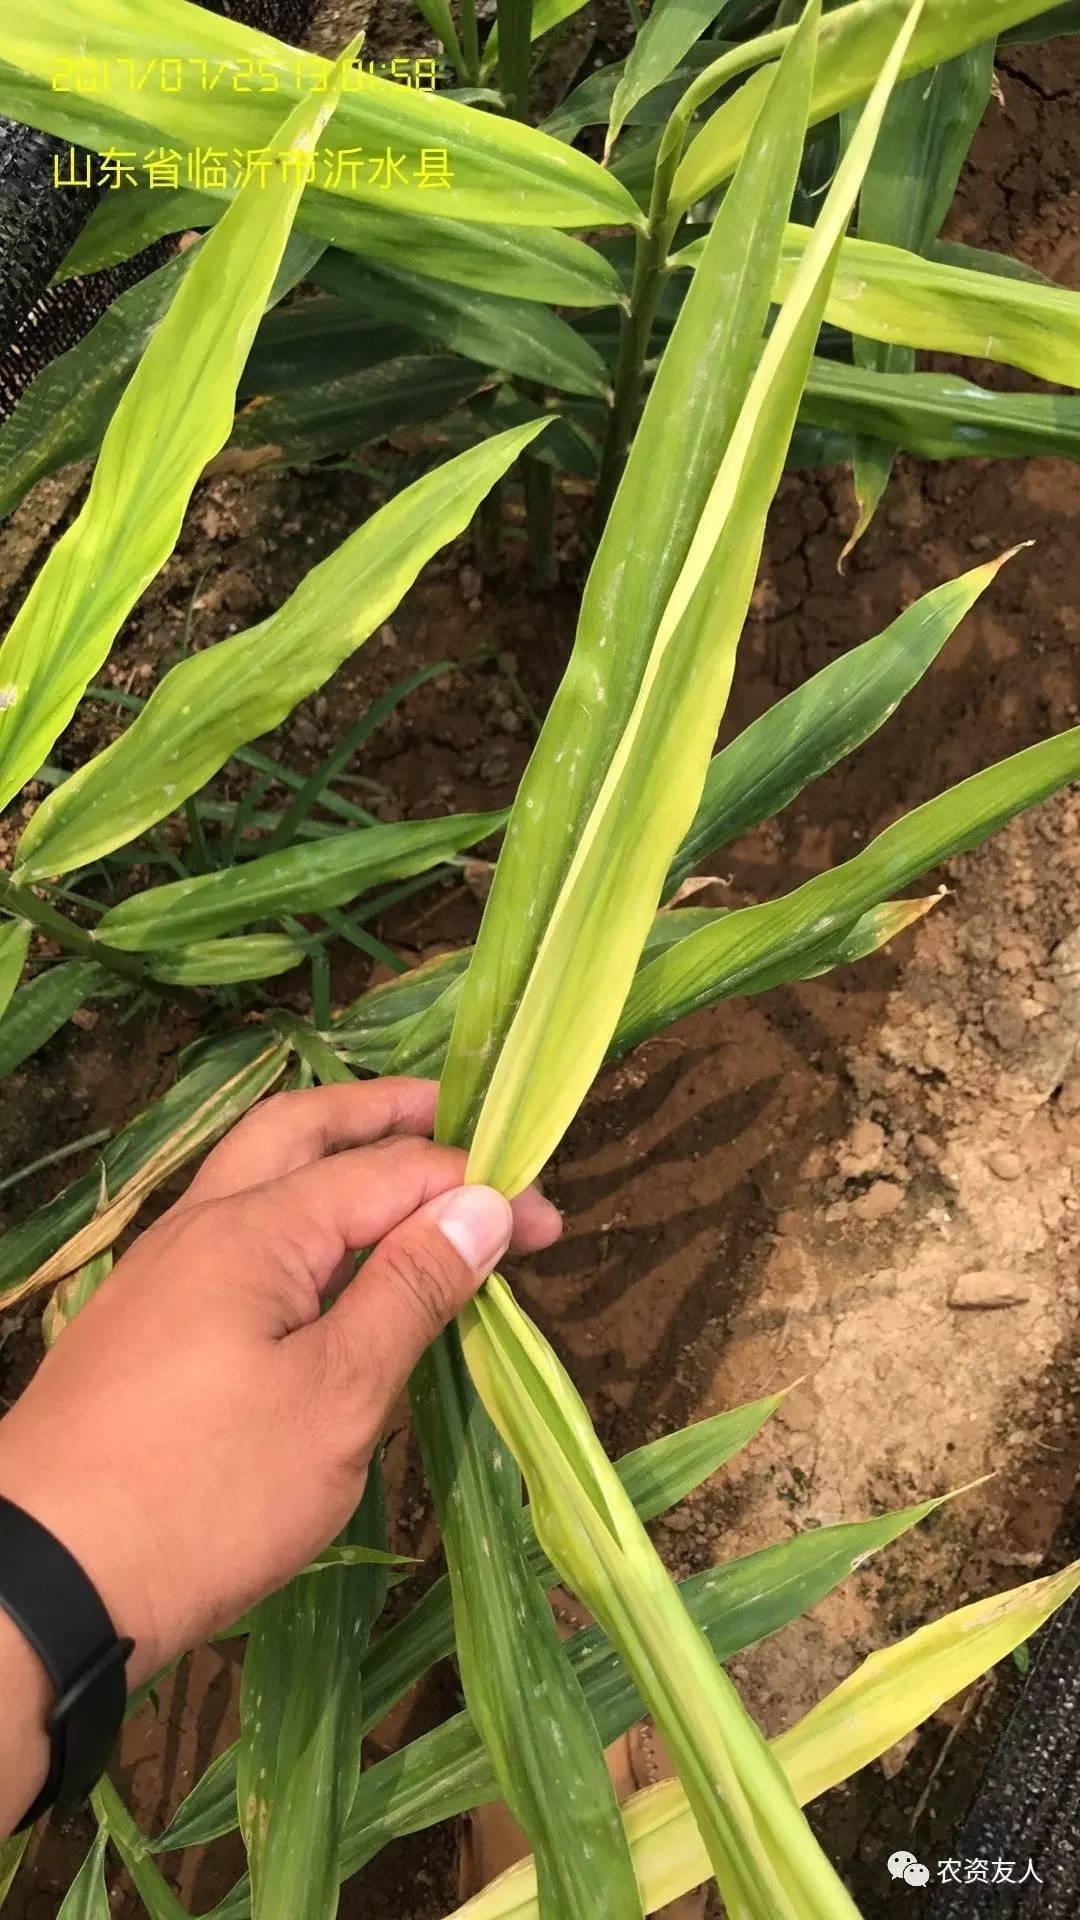
Plant: Ginger
Disease: ginger leaf spot